Surakarta Sunanate

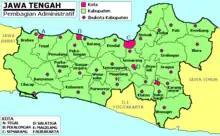
The Surakarta Sunanate today comprises Surakarta, Boyolali Regency, Klaten Regency, Sragen Regency, and Sukoharjo Regency (Karanganyar Regency and Wonogiri Regency was ruled by Mangkunegaran Duchy) within Central Java Province.

After the declaration of independence of the Republic of Indonesia on 17 August 1945, followed by Indonesian National Revolution, the Surakarta Sunanate with Mangkunegaran Princedom sent a letter of confidence to Sukarno to demonstrate their support for the Indonesian Republic. As the reward the Republic awarded the status of "Daerah Istimewa" (Special Region, similar to today Yogyakarta Sultanate) within the Republic of Indonesia. However, because the political agitation and opposition from Indonesian communists that led to an anti-monarchy movement and rebellion in early 1946, on 16 June 1946 the Indonesian Republic aborted the special region status; both Surakarta's and Mangkunegara's status were reduced to merely a residence and were later merged into Central Java province.